Iowa Division of Criminal Investigation

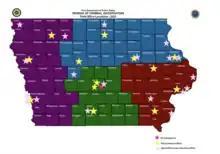
A map displaying the location of all DCI offices in the state of Iowa.

The DCI has been involved in a number of historically notable investigations, including the following: